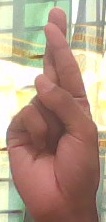
ASL sign: R